Shen Kuo

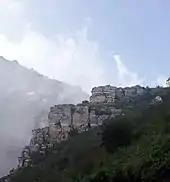
View of the Taihang Mountains, where Shen Kuo had his epiphany about geomorphology.

Many of Shen Kuo's contemporaries were interested in antiquarian pursuits of collecting old artworks. They were also interested in archaeological pursuits, although for rather different reasons than why Shen Kuo held an interest in archaeology. While Shen's educated Confucian contemporaries were interested in obtaining ancient relics and antiques in order to revive their use in rituals, Shen was more concerned with how items from archeological finds were originally manufactured and what their functionality would have been, based on empirical evidence. Shen Kuo criticized those in his day who reconstructed ancient ritual objects using only their imagination and not the tangible evidence from archeological digs or finds. Shen also disdained the notion of others that these objects were products of the "sages" or the aristocratic class of antiquity, rightfully crediting the items' manufacture and production to the common working people and artisans of previous eras. Some author writes that Shen Kuo "advocated the use of an interdisciplinary approach to archaeology and practiced such an approach himself through his work in metallurgy, optics, and geometry in the study of ancient measures."